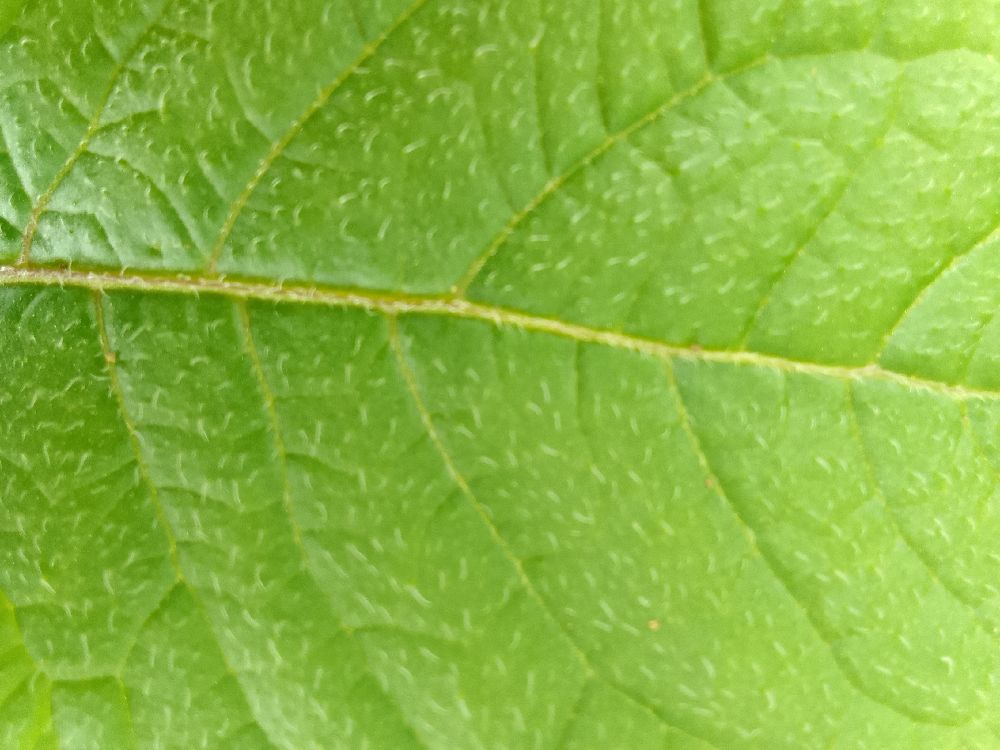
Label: Healthy